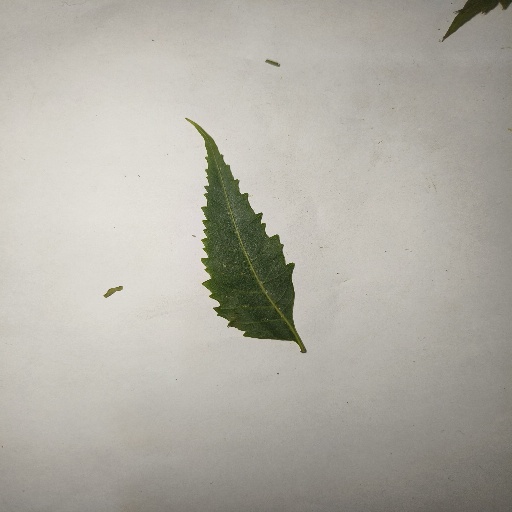
Species: Neem
Leaf condition: Healthy Leaf